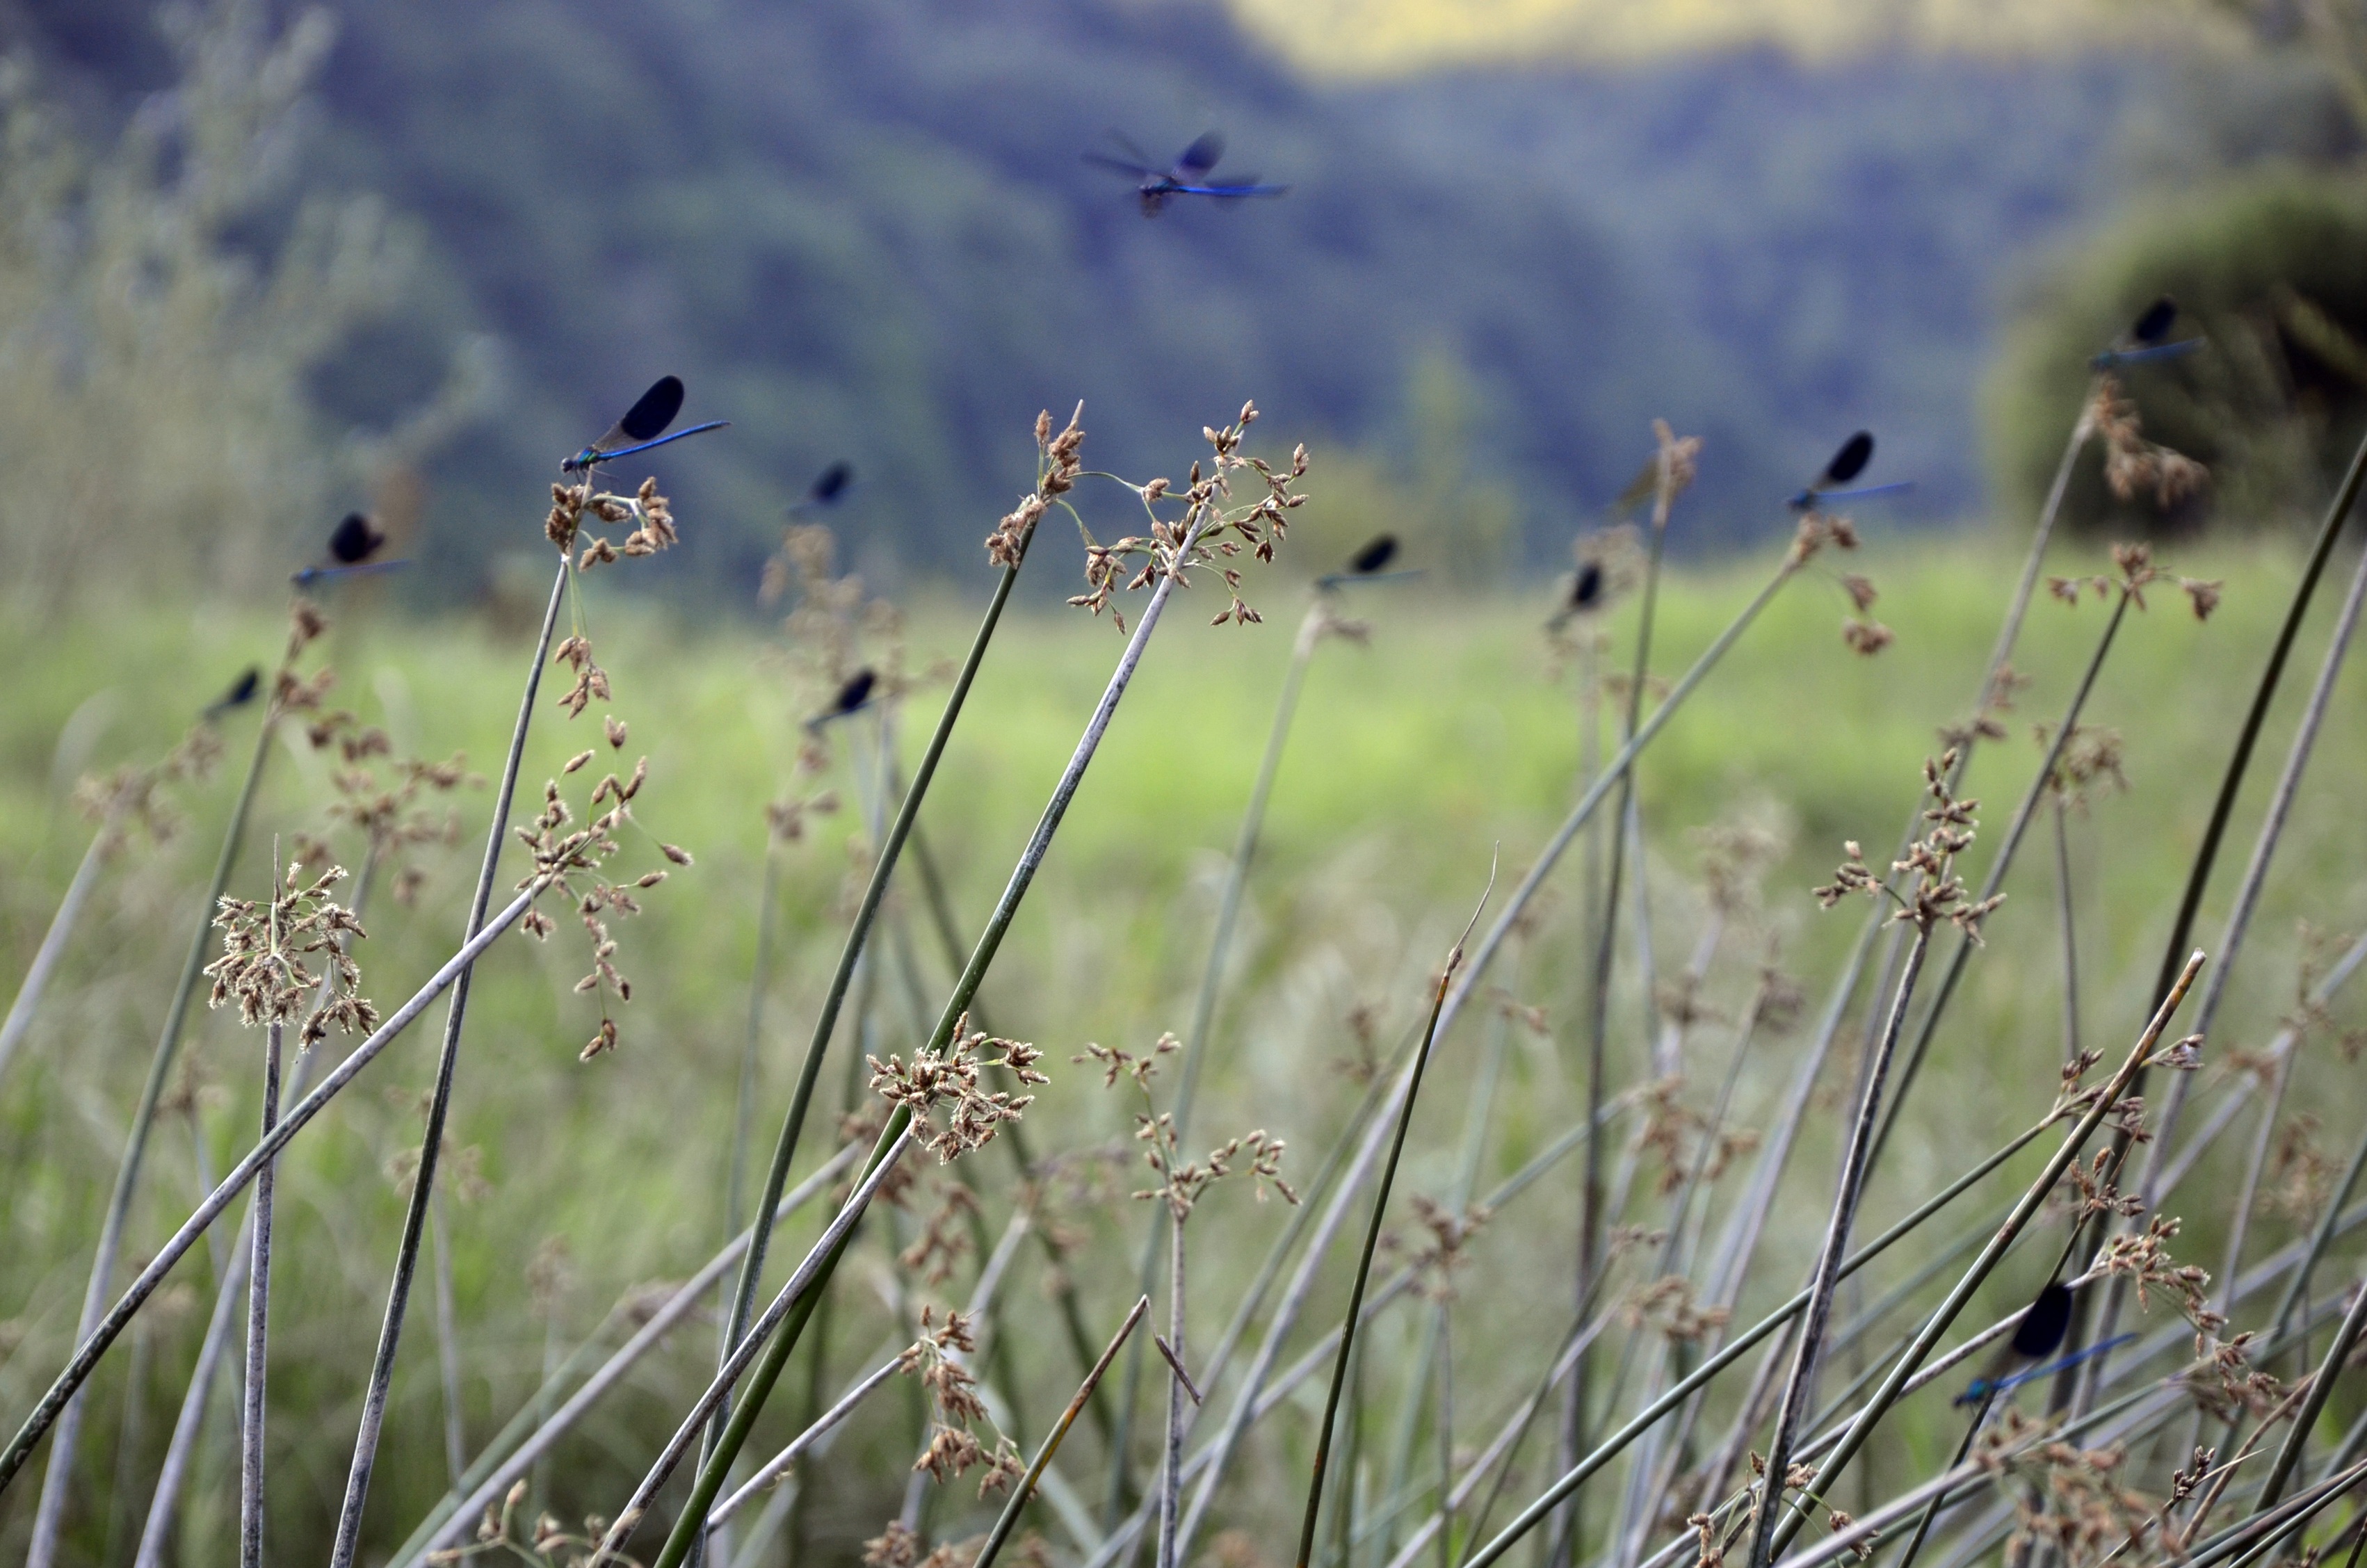
tree, nature, forest, grass, plant, field, meadow, prairie, flower, parking, animal, wildlife, insect, flora, fauna, wildflower, grassland, dragonfly, wetland, area, habitat, ecosystem, macro photography, steppe, flowering plant, natural environment, grass family, land plant, phragmites